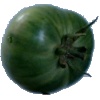
Label: Tomato not Ripened 1